Montparnasse Bienvenue (film)

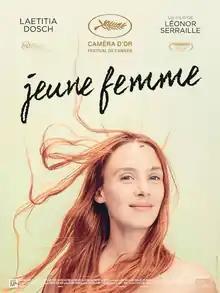
Theatrical release poster

Montparnasse Bienvenue is a 2017 French comedy-drama film written and directed by Léonor Serraille. It stars Laetitia Dosch as Paula, a young woman who recently returned to Paris after years living abroad and forced to forge a new life for herself after being abruptly dumped by her wealthy boyfriend.